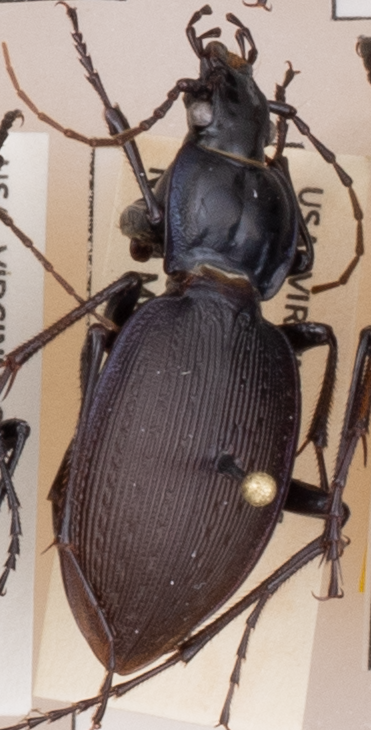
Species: Carabus goryi
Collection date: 2018-08-14
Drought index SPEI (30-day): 1.962
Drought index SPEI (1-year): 0.47
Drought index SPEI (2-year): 0.694